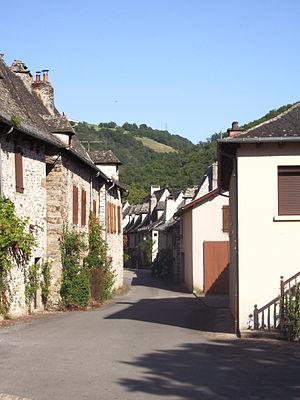
Saint-Parthem est une commune française située dans le département de l'Aveyron en région Occitanie.